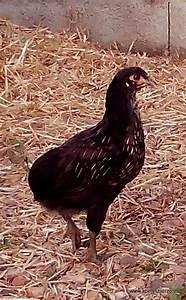
chicken